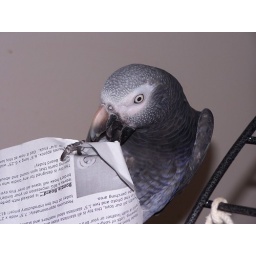
So much for the $50 worth of bird toys that came in the box with this piece of paper.